Das Keyboard

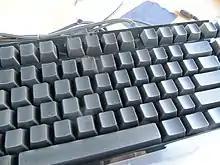
Example of the Das Keyboard, model "S Ultimate" (unlabelled)

Das Keyboard is a series of computer keyboards sold by Metadot Corporation, a software company located in Austin, Texas. The "Ultimate" designation on models represents keyboards with blank keycaps, made with the purpose of improving touch typing skills. The "Professional" variants are no different to the Ultimate variants, save for the former having legends on the keycaps. The current iterations employ mechanical keyswitches manufactured by either Cherry or Greetech. "The keyboard" in German is "die Tastatur", not "das Tastatur". "Das Keyboard" is correct in German when referring to the electronical instrument, but the word "Keyboard" is also often used colloquially to refer to the human interface device.